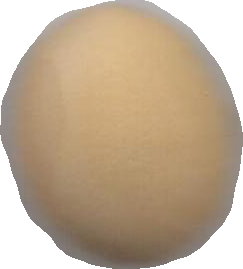
Variety: Dega